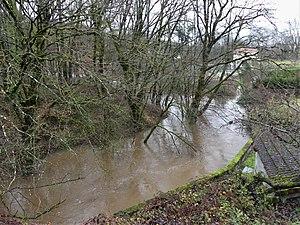
Le Cern en crue en amont du pont de la route départementale 704, Le Lardin-Saint-Lazare, Dordogne, France.
Le Cern, appelé le Douime dans sa partie amont, est un ruisseau français du département de la Dordogne, affluent en rive droite de la Vézère et sous-affluent de la Dordogne.